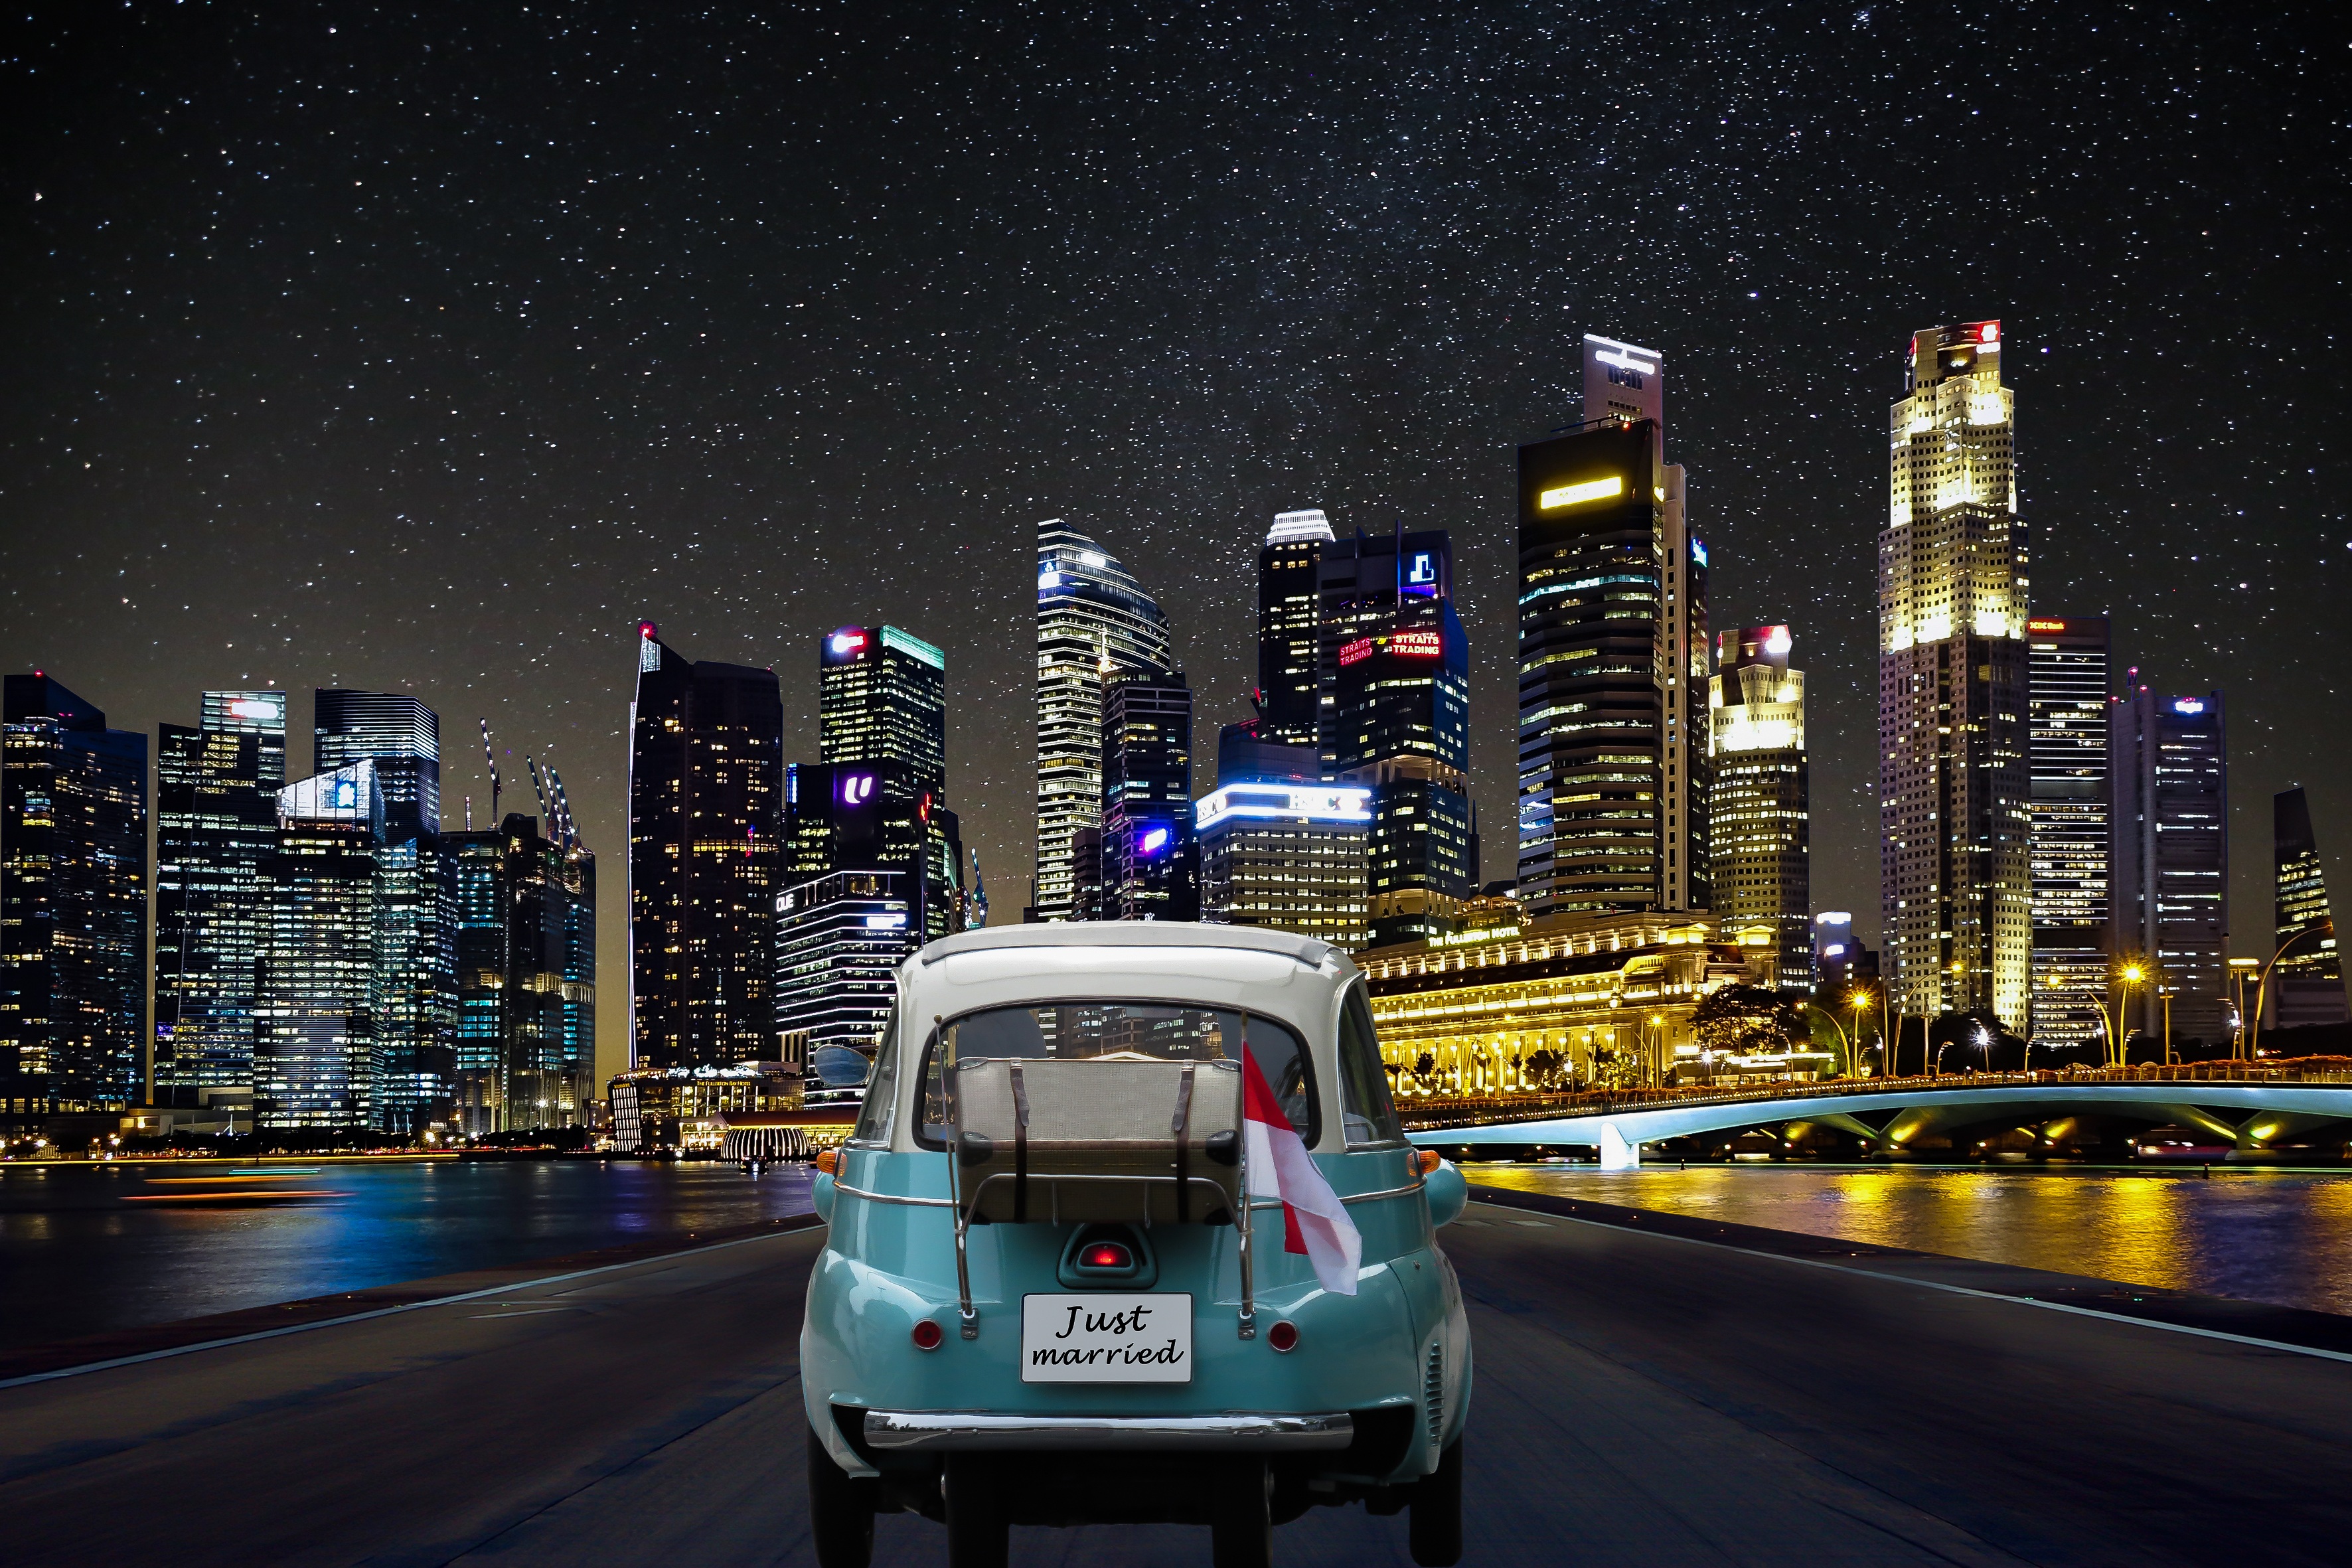
skyline, traffic, night, city, skyscraper, cityscape, downtown, travel, dusk, love, evening, vehicle, holiday, romantic, wedding, marriage, luggage, just married, bride and groom, oldtimer, greeting card, before, metropolis, marry, honeymoon, newlyweds, wedding car, isetta, urban area, bridal cars, human settlement, metropolitan area